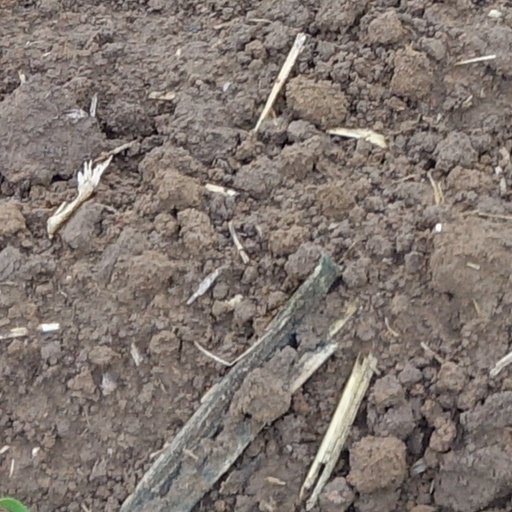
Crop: wheat